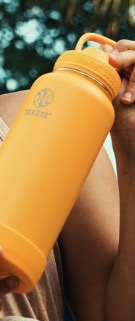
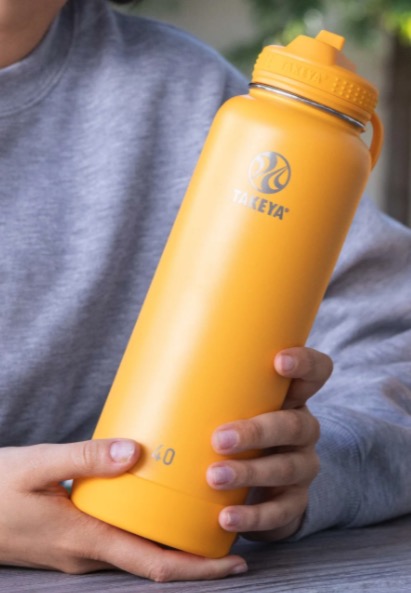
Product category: misc
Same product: yes